Natchitoches meat pie
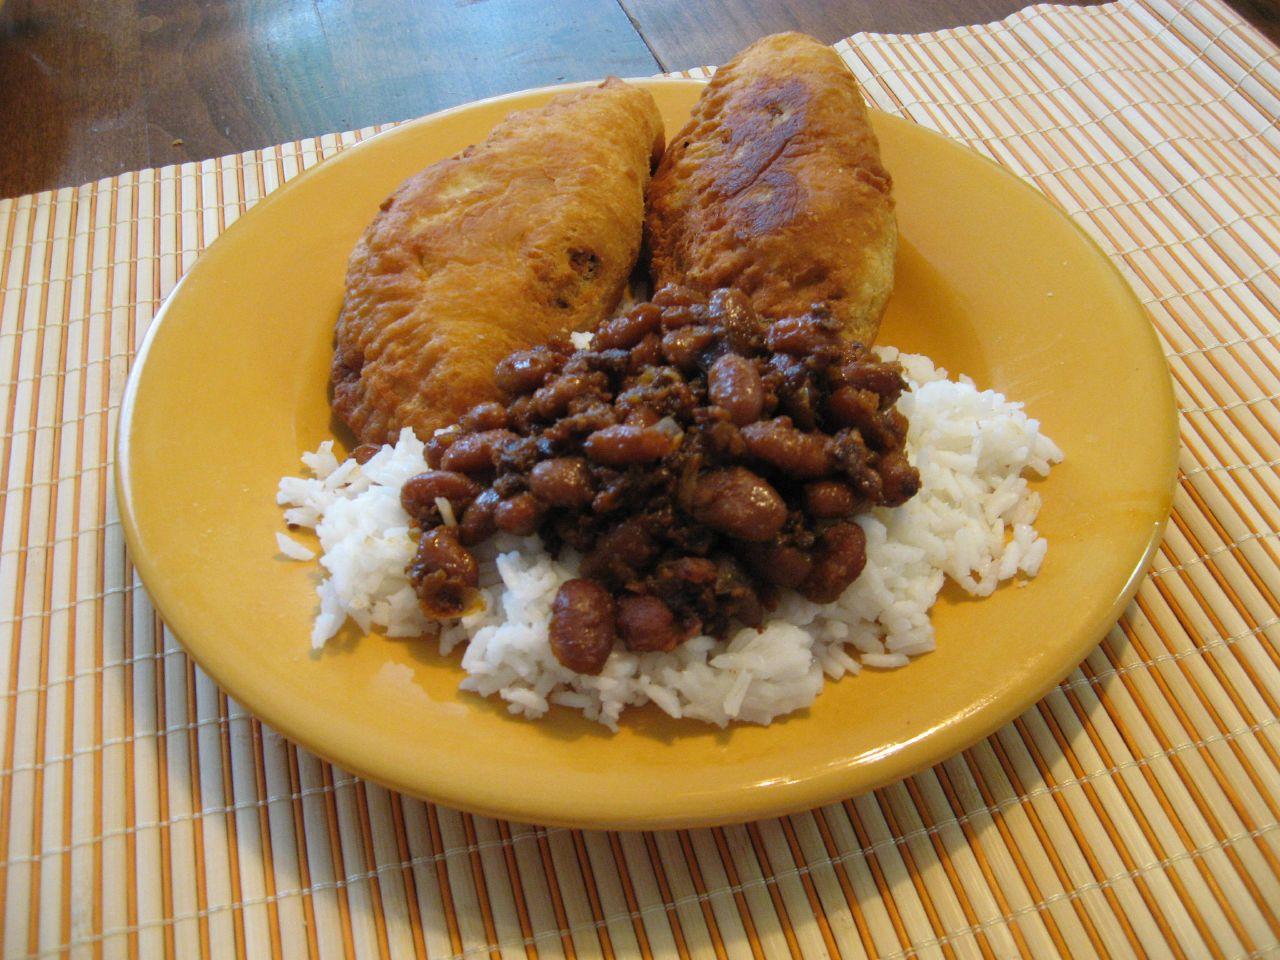
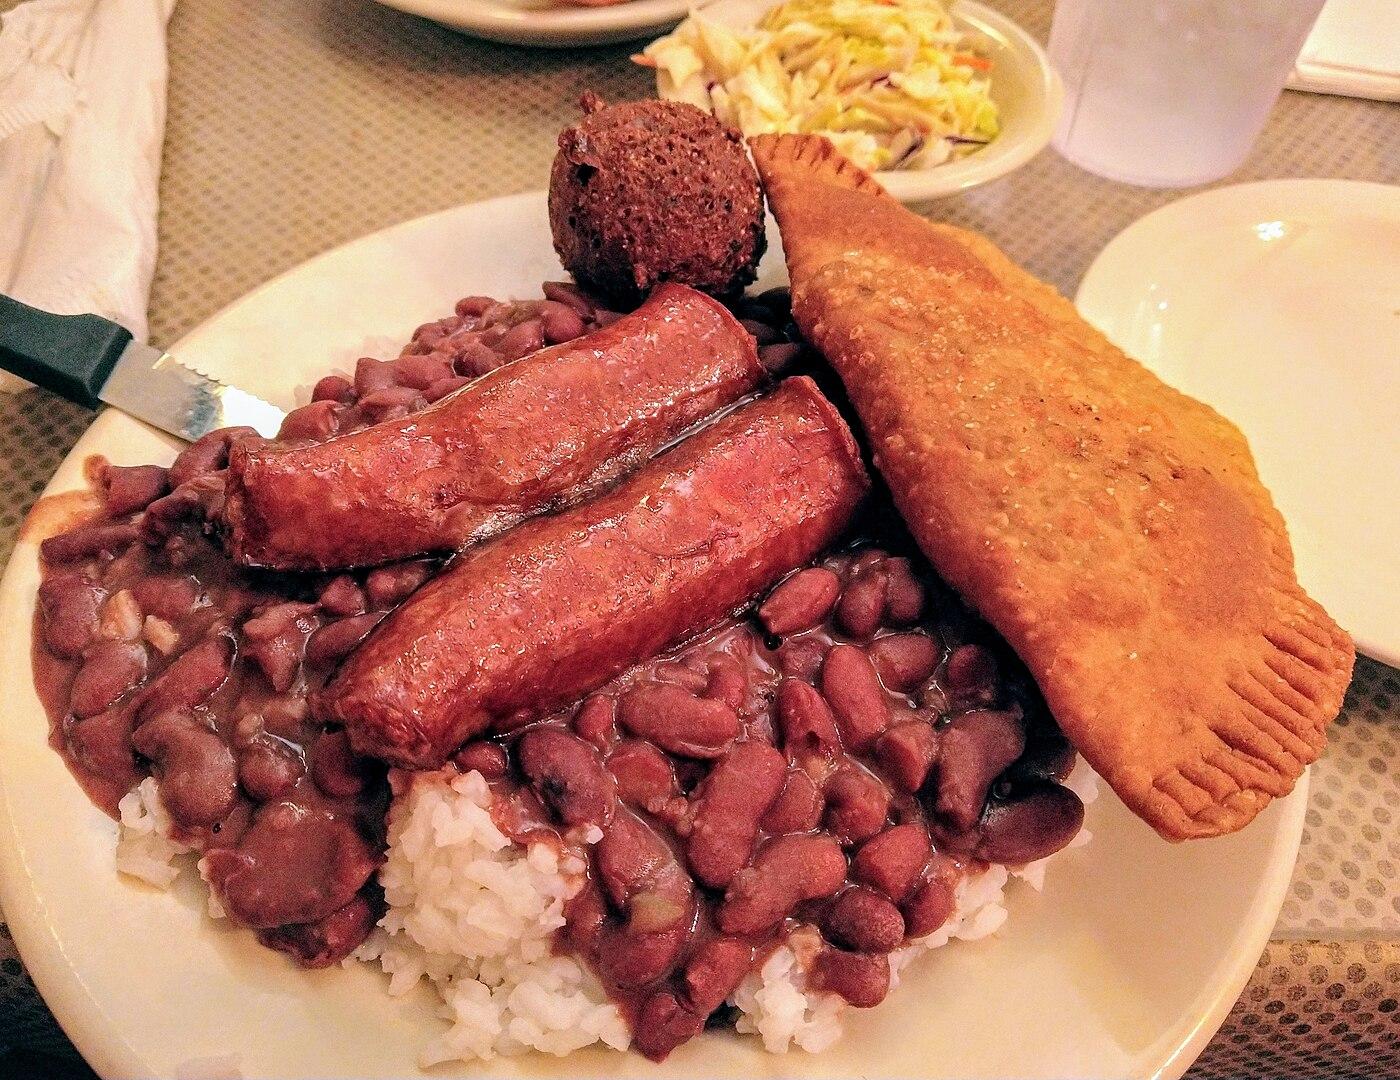
Also known as:
jv - Javanese: Pai daging natchitoches
Category: pastry (savoury pie)
Cuisine: American
Associated cuisines: American
Area: Louisiana
Countries: United States
Region: Northern America, , , ,
Ingredients include ground beef, ground pork, onions, peppers, garlic, oil, and a pie shell. These meat pies are often fried in peanut oil because of that oil's high smoking temperature.